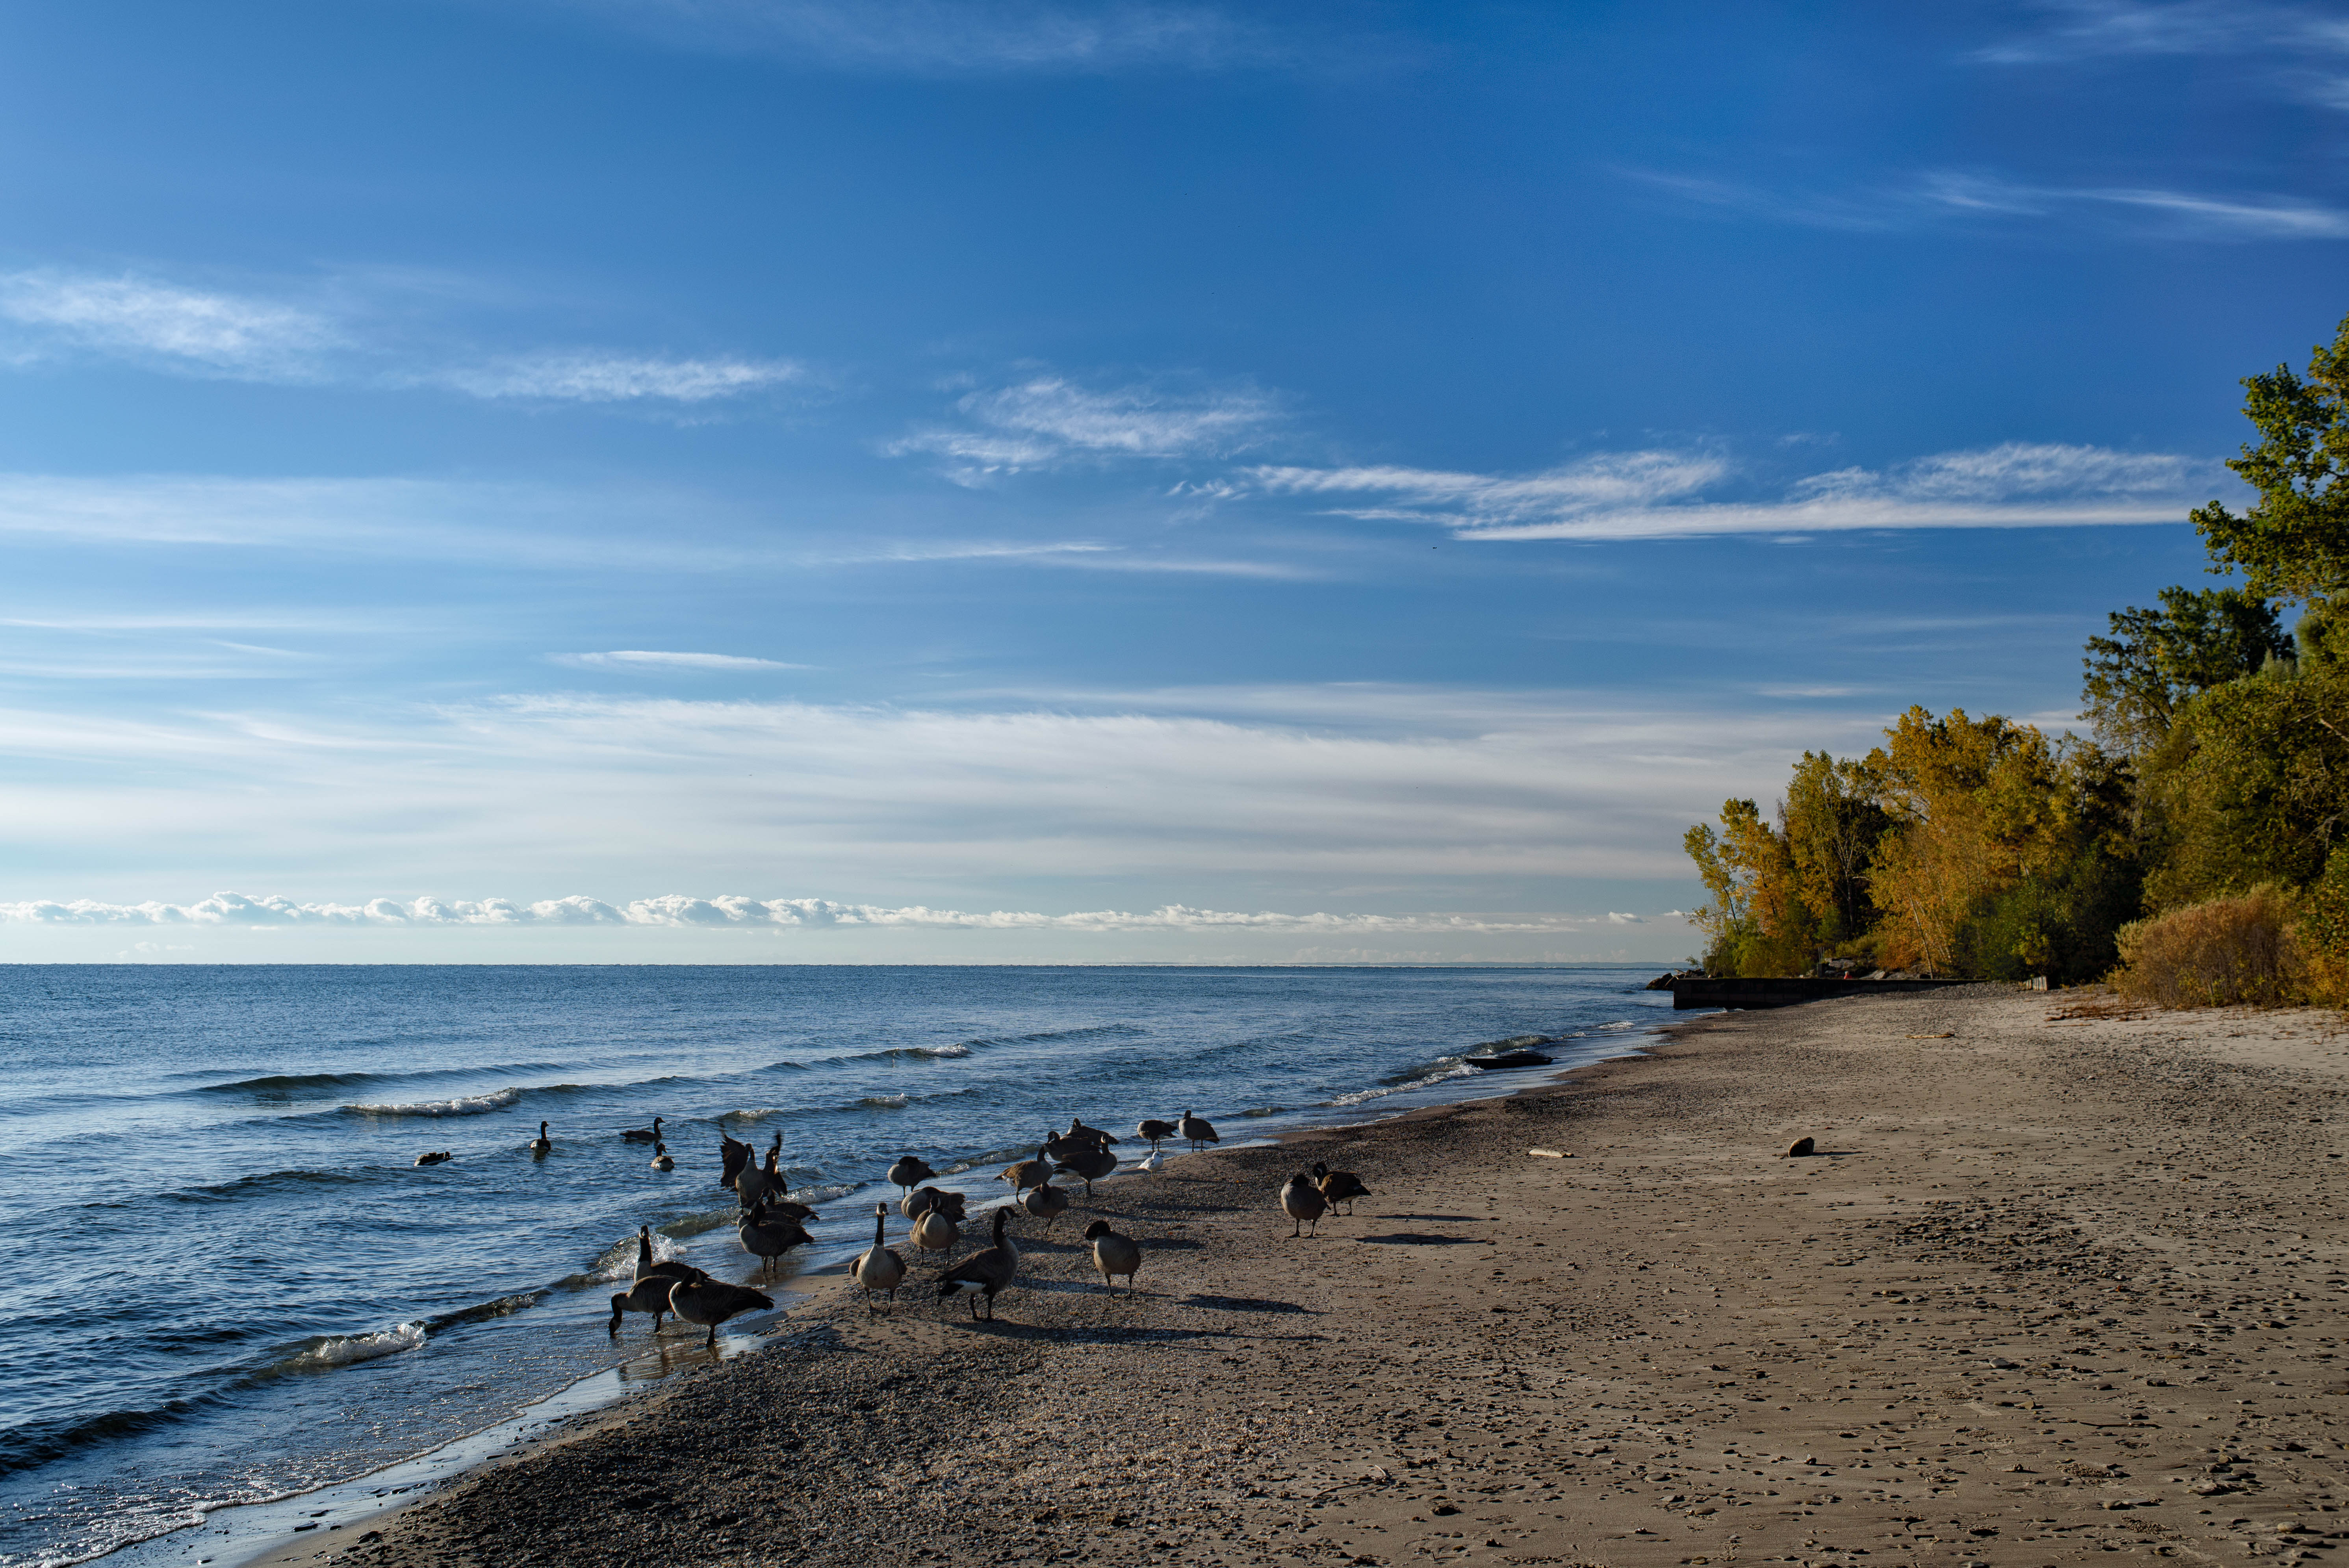
beach, sea, coast, water, sand, rock, ocean, horizon, cloud, sky, sunlight, morning, fall, shore, wave, lake, vacation, dusk, cove, autumn, park, bay, nikon, body of water, trees, sunny, publicdomain, canada, domain, public, jack, d750, mississauga, ontario, darling, ca, cape, wind wave